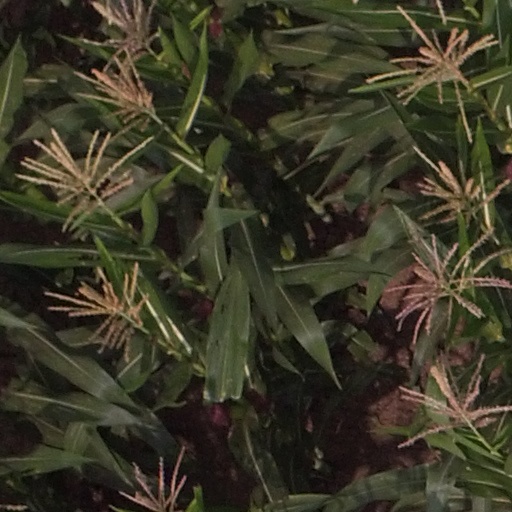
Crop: maize; corn